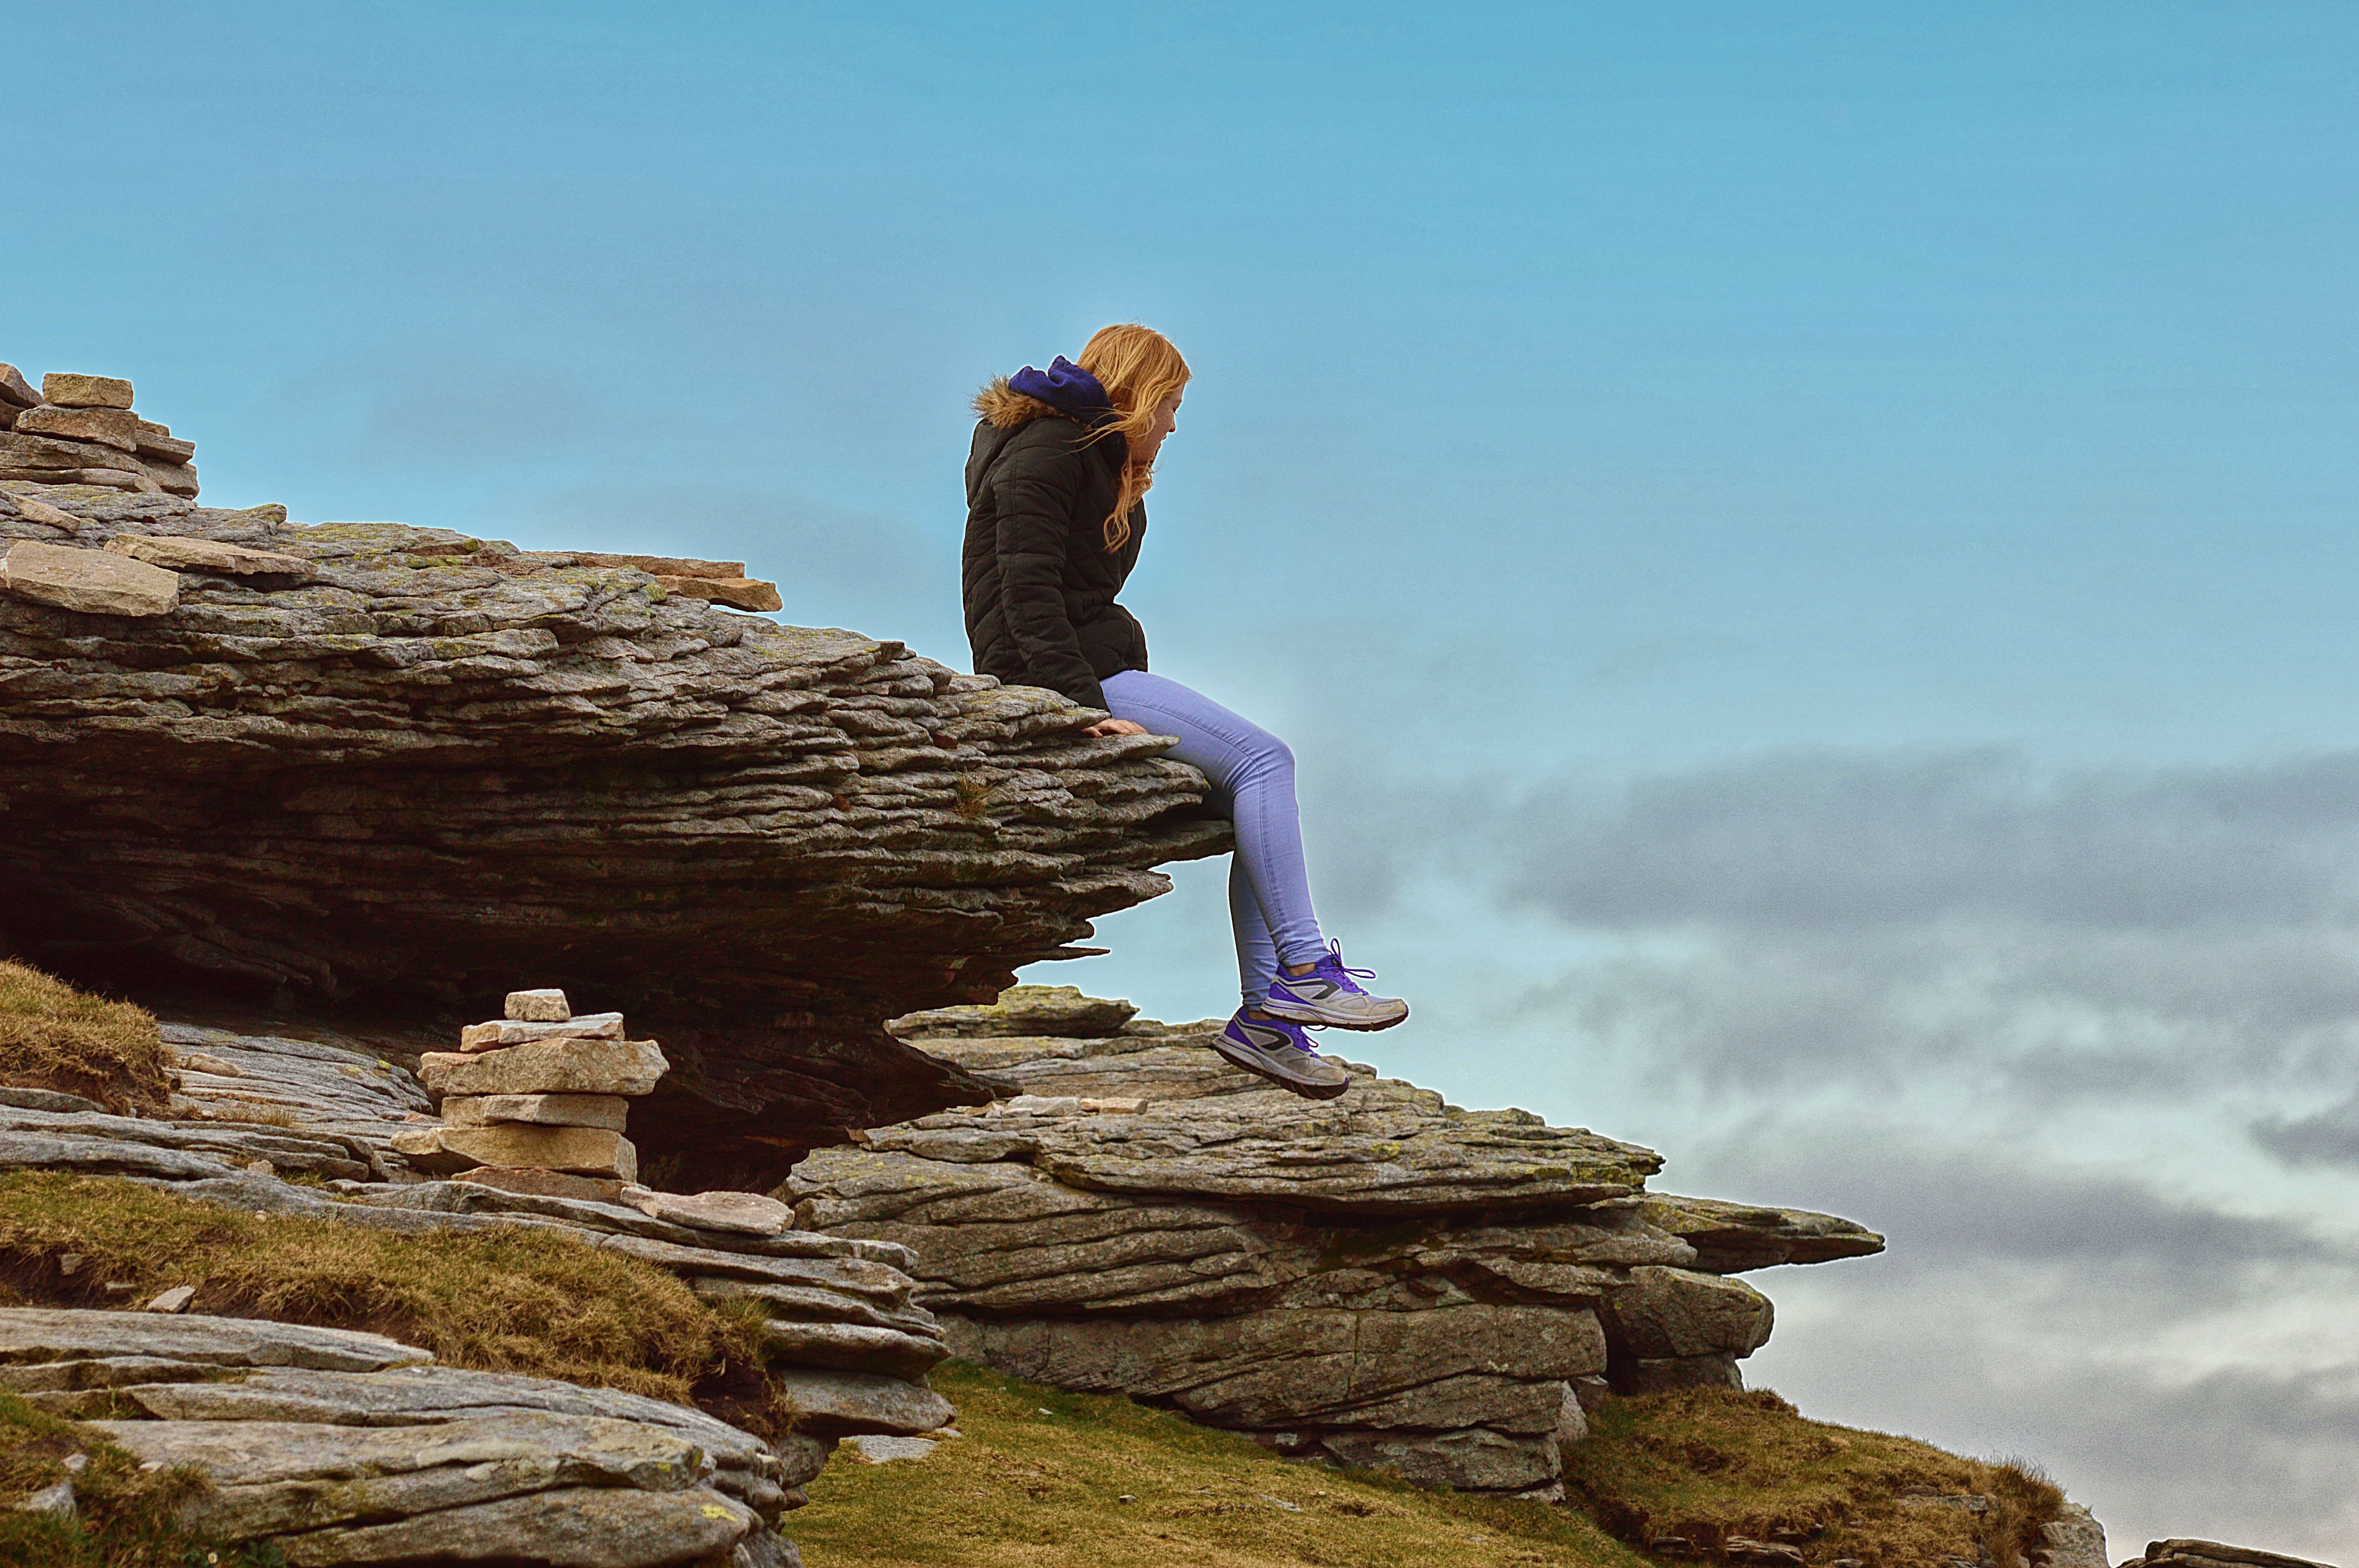
landscape, sea, coast, rock, horizon, mountain, adventure, monument, vacation, cliff, thinking, arch, terrain, material, geology, meditation, temple